Langendorf Watch Company SA

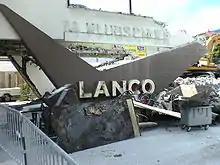
When the old factory building was modernized in 2008, an old concrete logo from the Langendorf Watch Company was uncovered.

In 1902, Ernst Kottmann (1874–1944) became manager of the company, which he led until 1942 when he had to resign for health reasons. Among other initiatives, Ernst made the change from steam-powered production to electricity. His brother Rudolf Kottmann held the position until 1964. Hans Kottmann took over in 1964, but died the same year in an accident. The company was then led by Guido Kottmann and a committee of family members, but due to challenging business conditions – and perhaps problems of mismanagement – the company decided to join a conglomerate of watch makers called "Schweizerischen Gesellschaft für Uhrenindustrie AG" (SGU) in 1964.